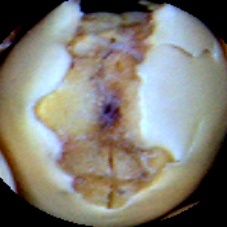
Label: Broken